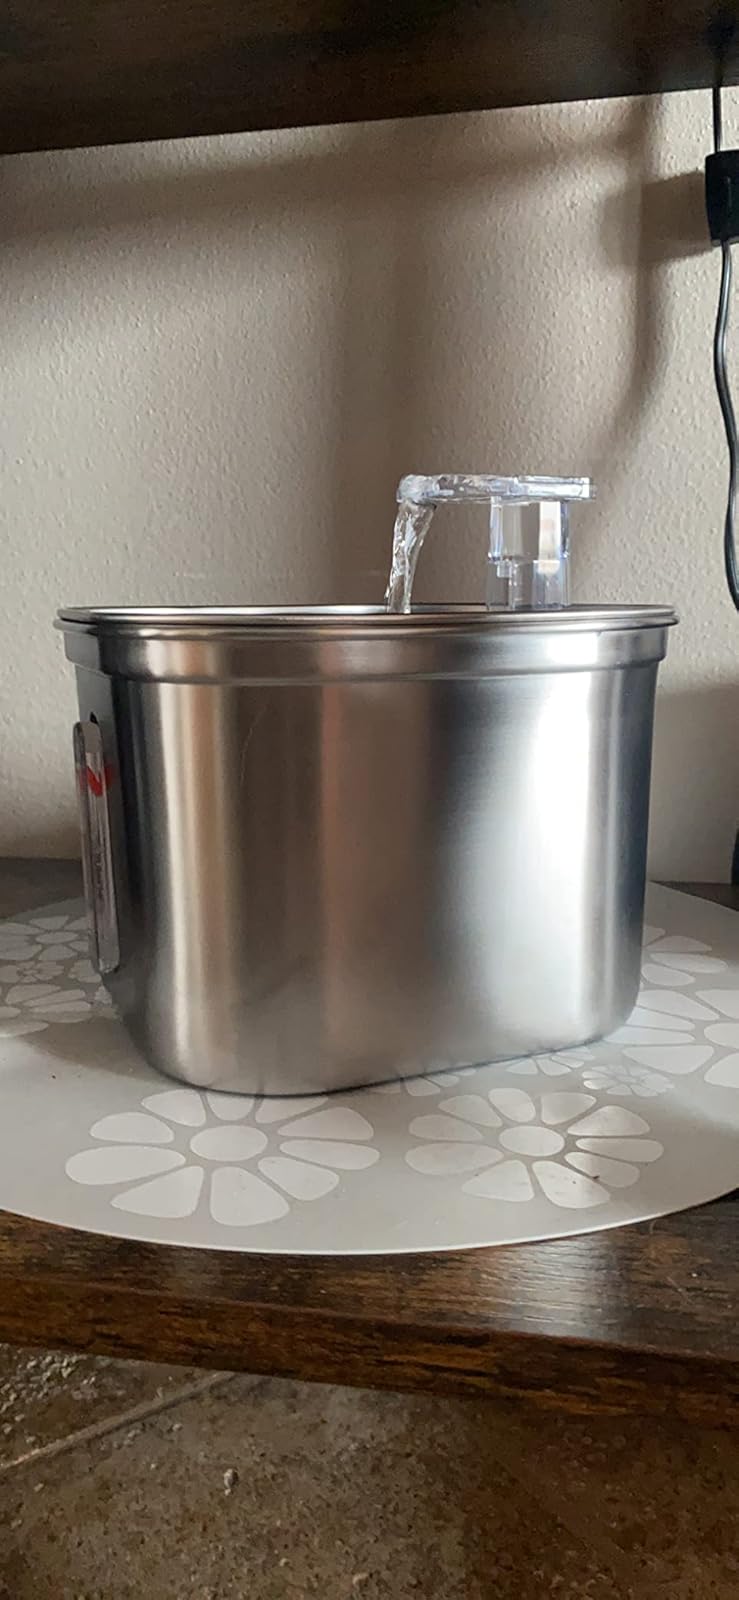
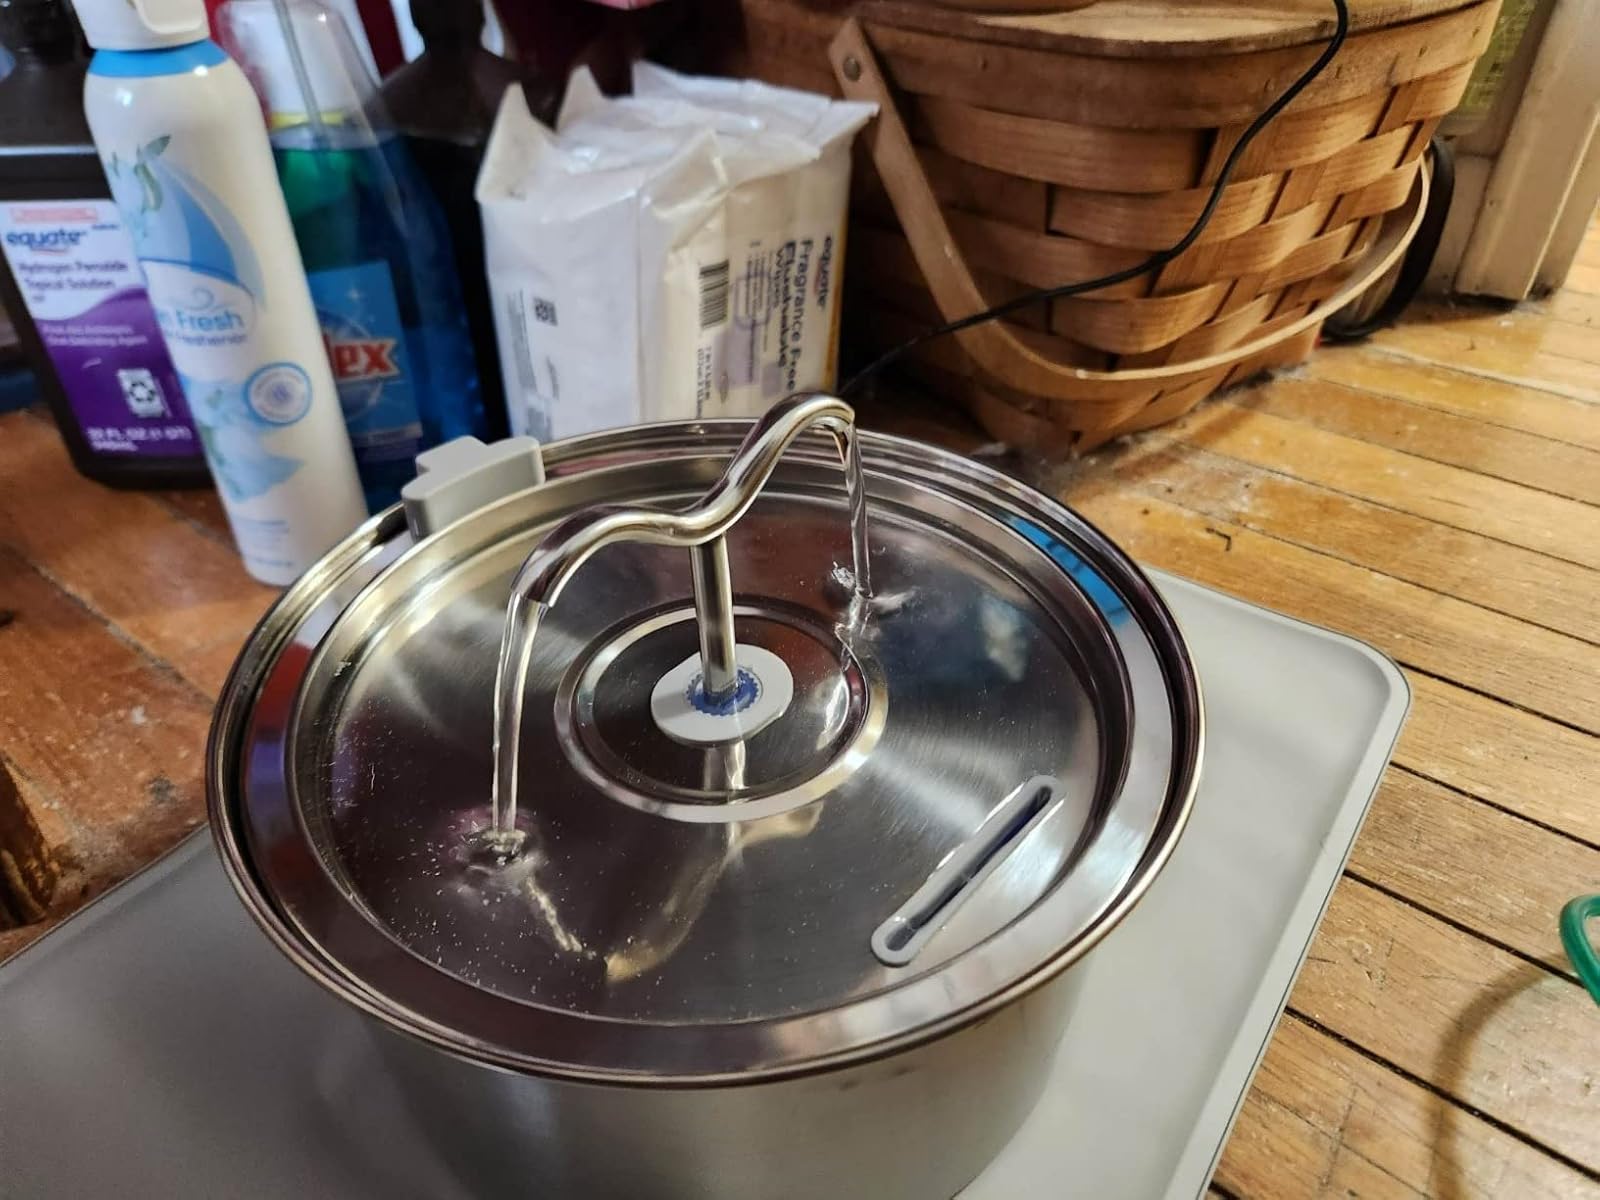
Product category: items_bowl
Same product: no